The People of Forever Are Not Afraid

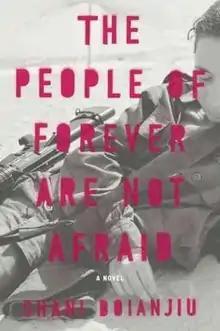
First edition cover

The People of Forever Are Not Afraid is a 2012 novel by the Israeli writer Shani Boianjiu.